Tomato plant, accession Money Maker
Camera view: horizontal (90 deg, fisheye); turntable rotation: 330 degrees
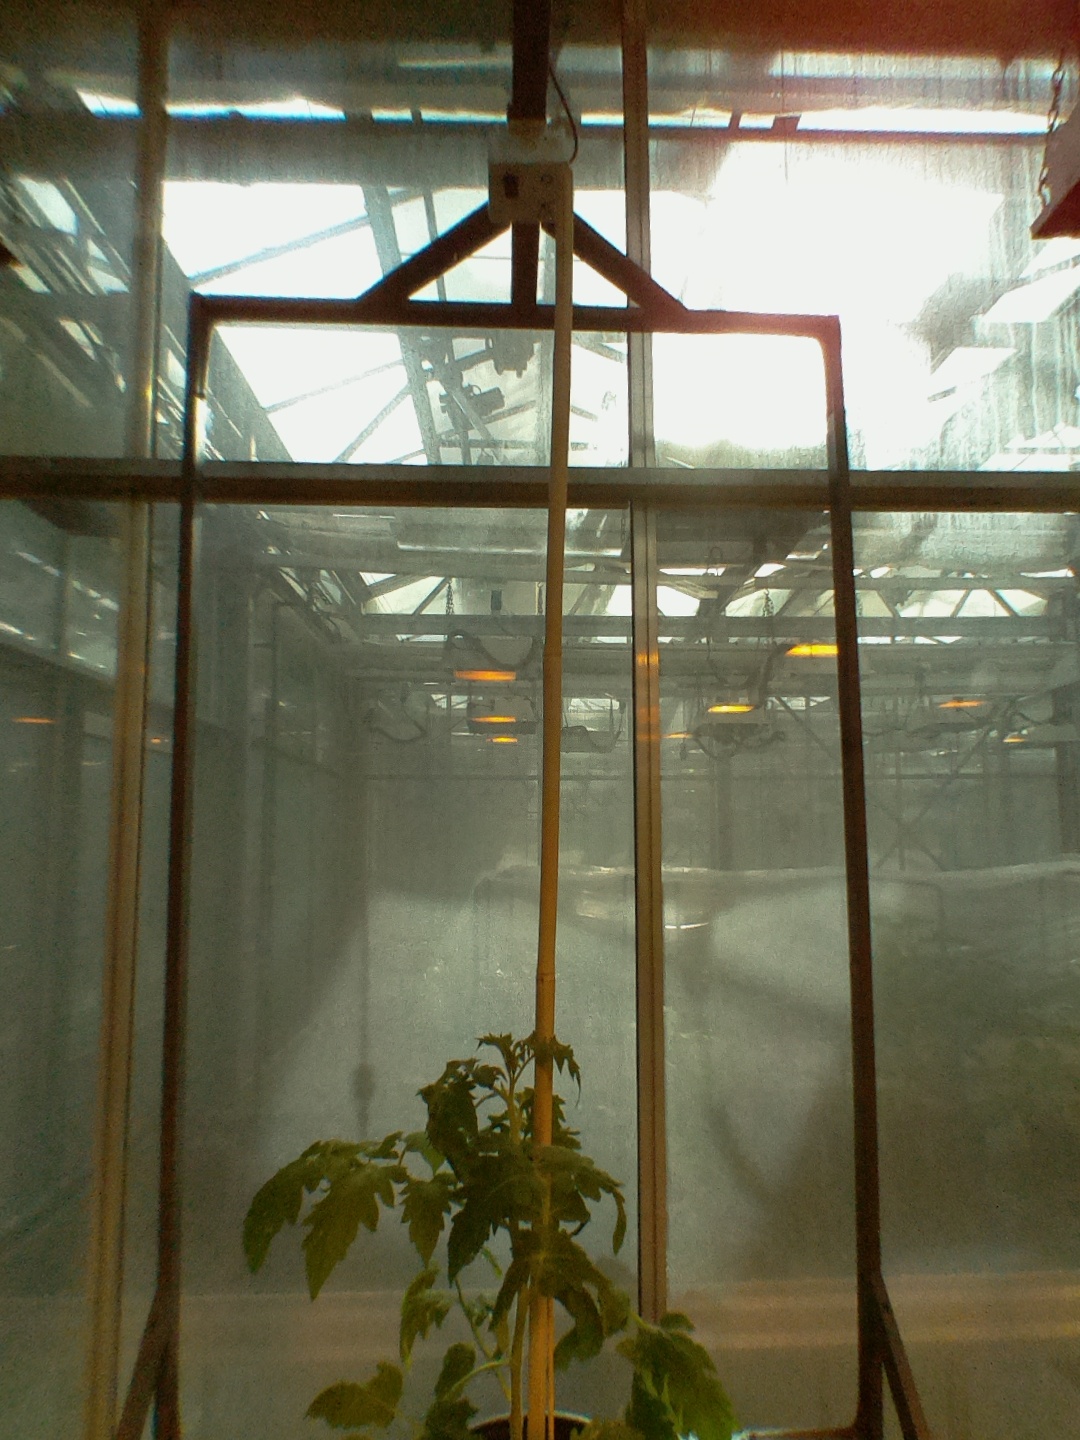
BBCH growth stage 14: 8 of true leaves visible